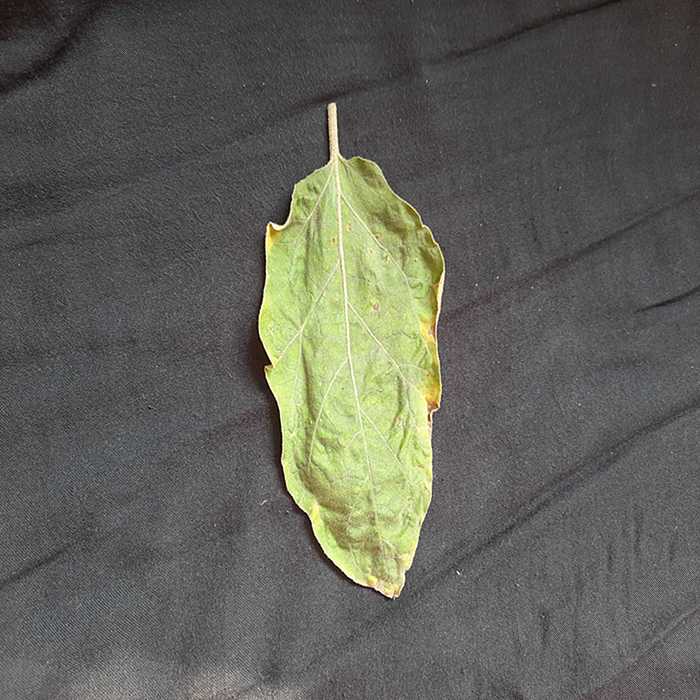
Plant: Eggplant
Label: Eggplant begomovirus